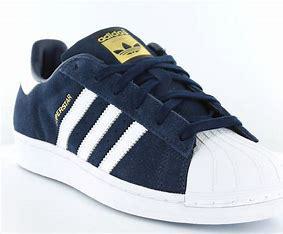
Brand: Adidas
Model: Superstar